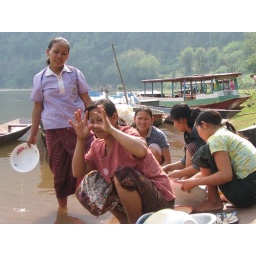
telling me to take a picture of their boy in the water